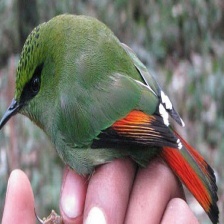
Species: FIRE TAILLED MYZORNIS
Scientific name: MYZORNIS PYRRHOURA